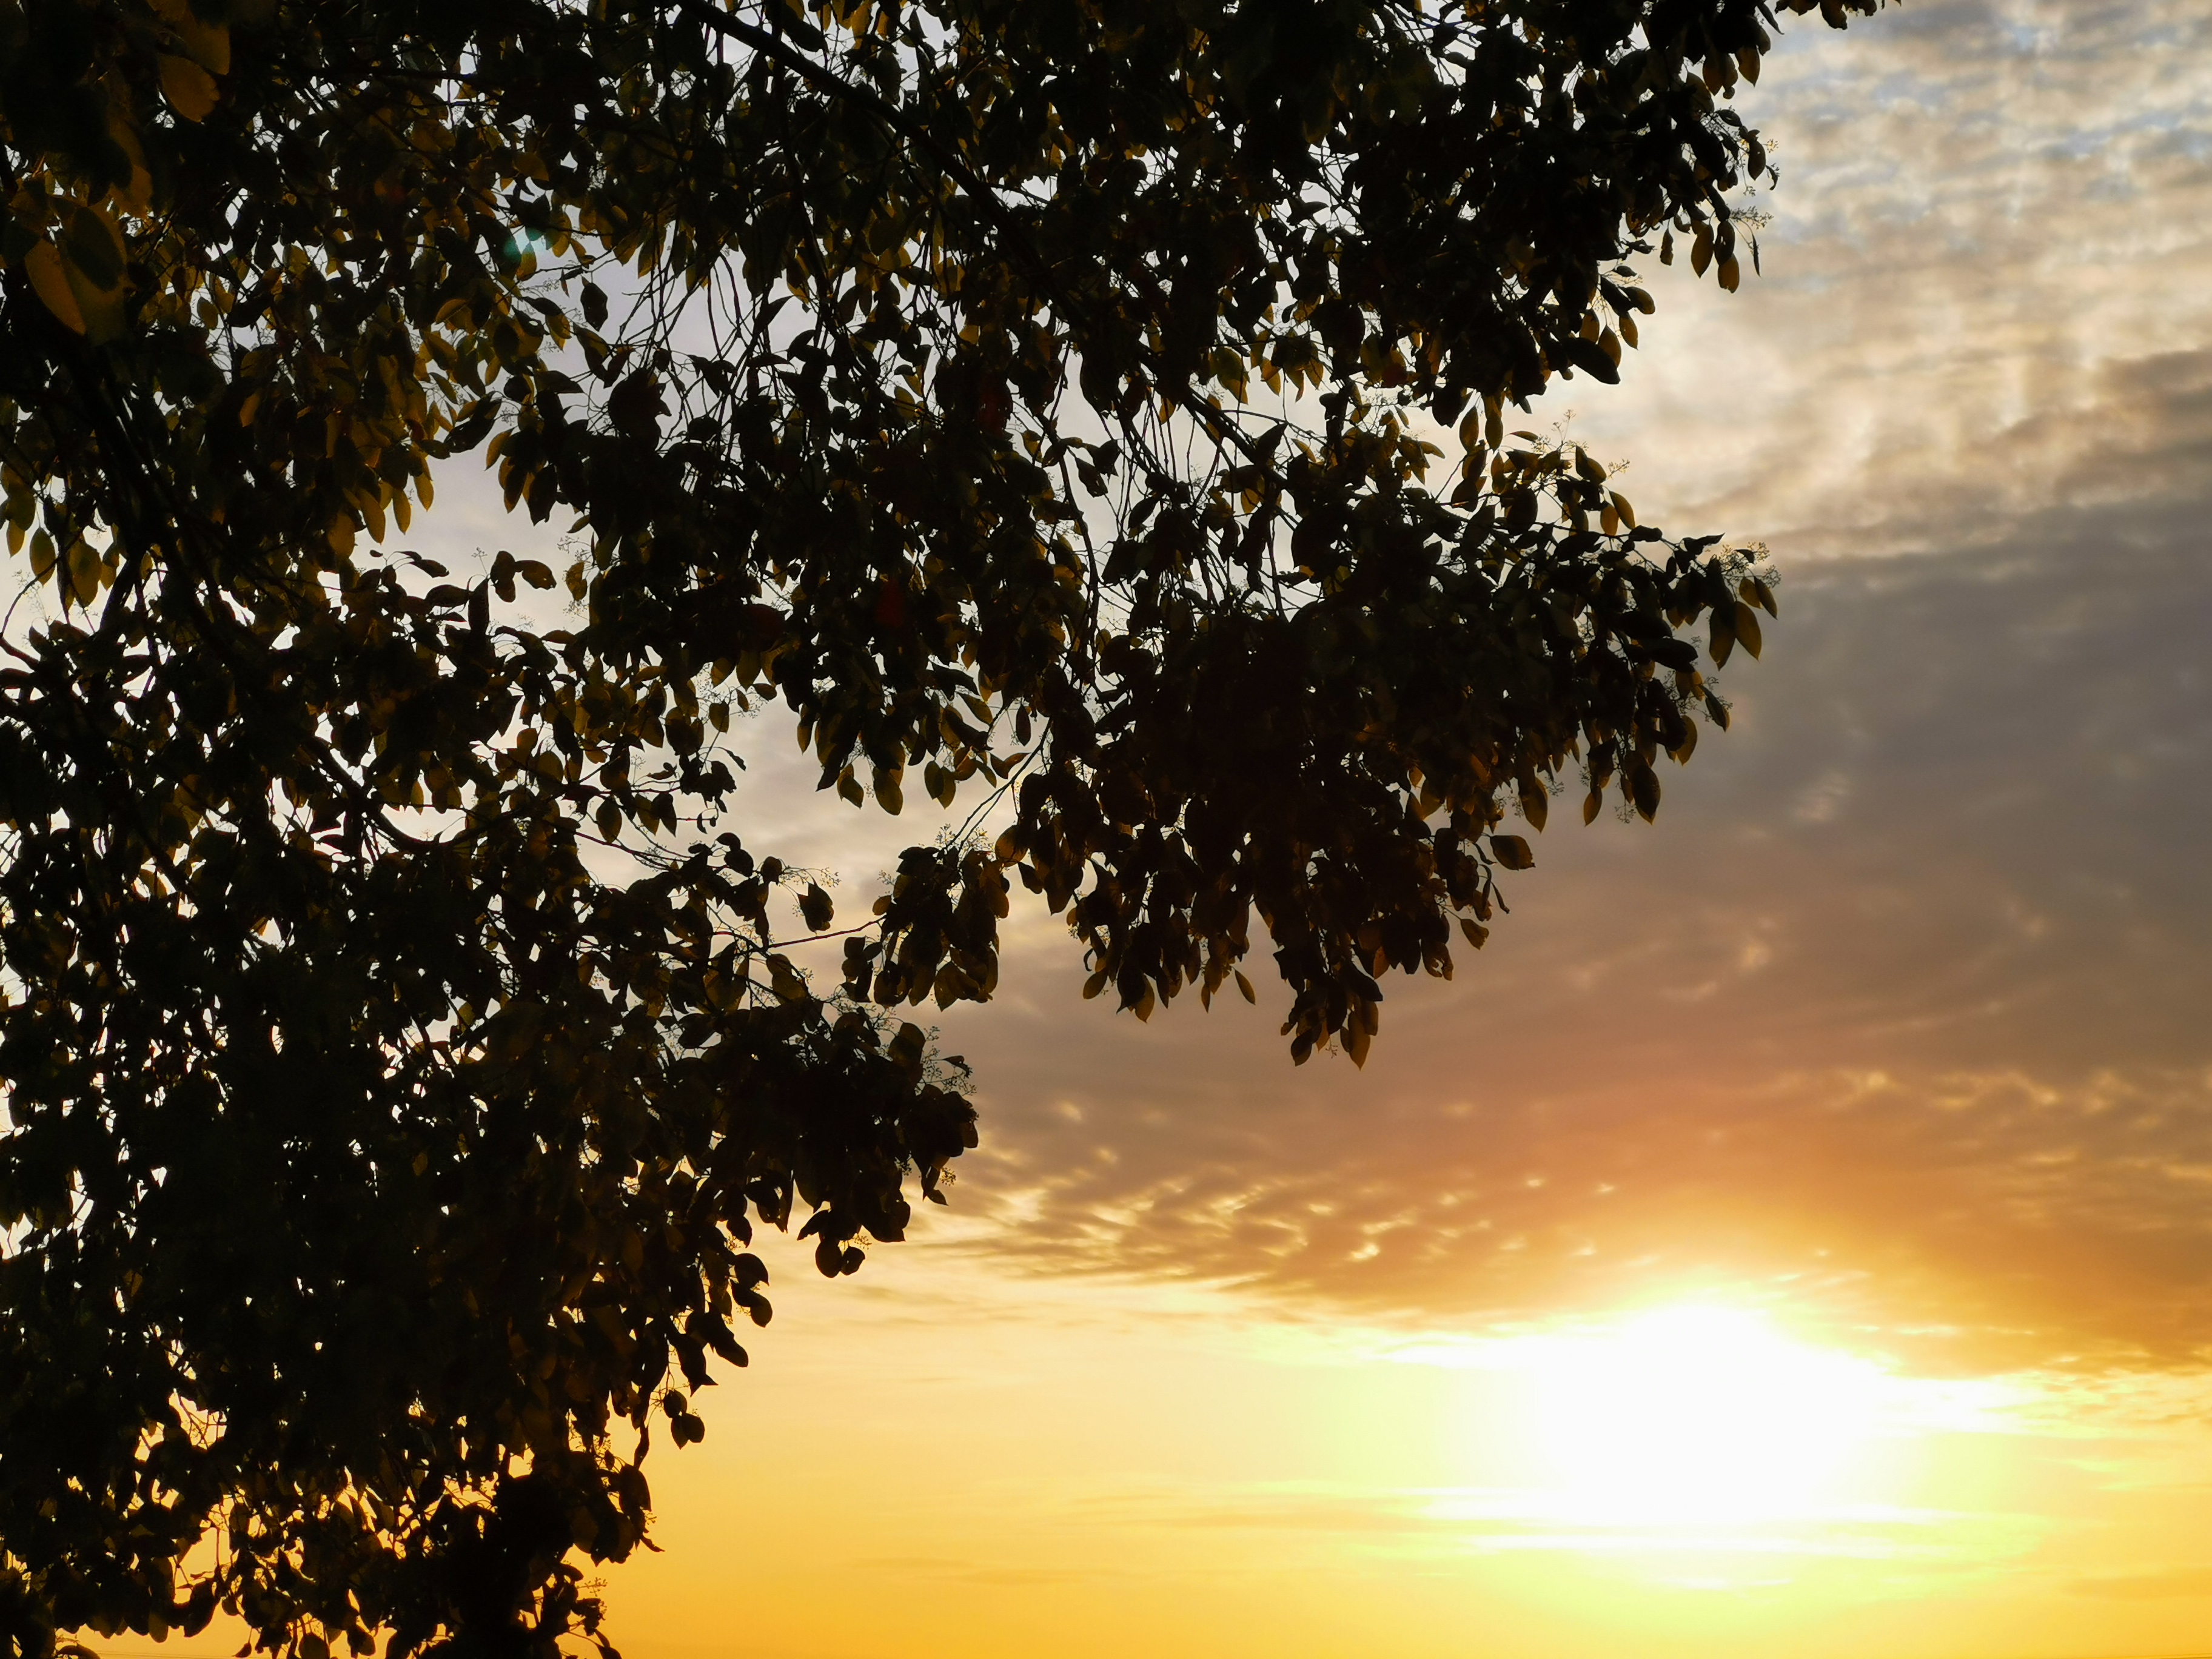
twilight, sky, tree, nature, cloud, branch, yellow, morning, natural landscape, leaf, sunset, sunlight, daytime, atmospheric phenomenon, sunrise, evening, woody plant, water, afterglow, atmosphere, horizon, plant, calm, backlighting, sun, dusk, reflection, landscape, photography, meteorological phenomenon, Tints and shades, heat, dawn